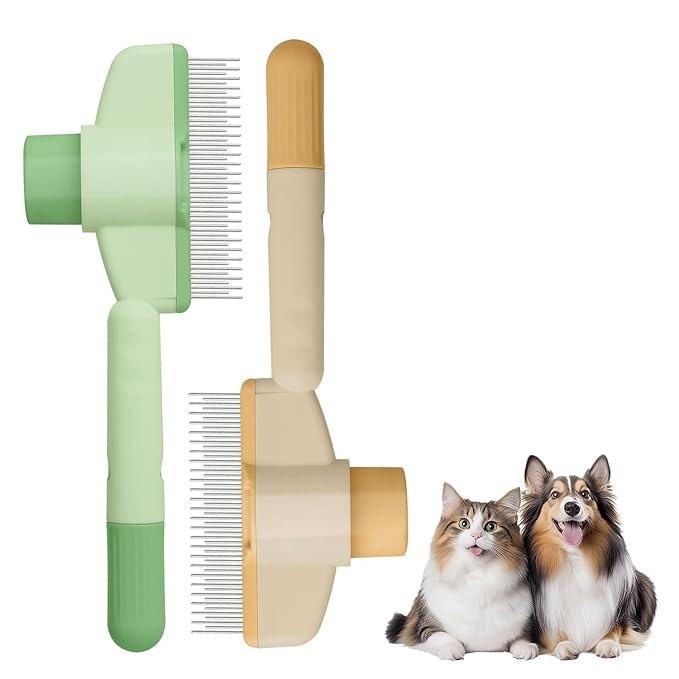
[ 2 Packs ] Pet Hair Removal Comb Flea Comb, New Cat Brush with Release Button Pet Hair Grooming Brush Supplies (Yellow+Green)
About This One - Button Self - Cleaning, A Hassle - Free Solution: Bid farewell to the arduous task of cleaning pet hair from brushes. Our Pet Hair Removal Comb comes equipped with a revolutionary self - cleaning mechanism. With just a simple push of a button, the accumulated pet hair is effortlessly released. This innovative design not only saves you time but also significantly enhances the efficiency of hair removal, eliminating the need for time - consuming and troublesome cleaning procedures. Promote a Lustrous and Healthy Coat: Regular grooming with our pet hair removal brush serves a dual purpose. It effectively tackles the issue of excessive shedding while simultaneously promoting a healthier and more radiant coat for your furry companion. The gentle massage action during grooming stimulates blood circulation in the skin, which in turn encourages the natural production of oils. This results in a shinier, silkier, and overall better - conditioned pet fur. Ergonomic Non - Slip Handle for Comfortable Grooming: Crafted from high - quality ABS material, our Pet Hair Removal Comb features an ergonomic non - slip handle that conforms perfectly to the shape of your hand. This design ensures a secure and comfortable grip throughout the grooming process, allowing you to groom your pet with ease and precision, without the worry of the comb slipping from your hand. Universally Suitable for All Furry Friends: Whether you're a cat lover or a dog enthusiast, our Pet Hair Removal Comb is the perfect grooming tool for all pets. It works equally well on short - haired dogs, heavy - shedding breeds, and indoor cats. Regular use of this comb will maintain your pet's hair in a shiny and healthy state, minimize shedding, and present a clean, well - groomed appearance. Stress - Relieving Grooming Experience for Pets: Our brush is not just a grooming tool; it's a source of relaxation for your pet. The gentle strokes and soft, soothing bristles are designed to provide a calming massage experience. This not only helps to relieve stress and anxiety in your pet but also makes the grooming sessions an enjoyable bonding time for both you and your beloved furry friend. Overview Brand : Rocfish Hair Type : All Number of Items : 2 Unit Count : 2 Count Manufacturer : Rocfish
Brand: 펫샵 12
Category: Animals & Pet Supplies > Pet Supplies > Pet Grooming Supplies > Pet Combs & Brushes > Combs